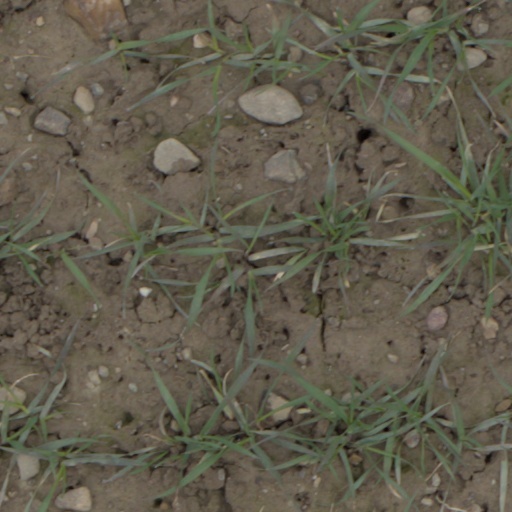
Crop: wheat